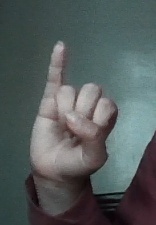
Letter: meem